Indonesian Air Force

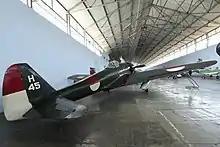
Captured Nakajima Ki-43 Oscar used by the Indonesians in the War of Independence. Note the early roundel and full fin flash.

After the Japanese announced their surrender at the end of WWII, Indonesian nationalist leader Sukarno declared Indonesian Independence on 17 August 1945. Several days later, the Indonesian People's Security Bureau (Badan Keamanan Rakyat) was formed to undertake security duties. The Air Division of this force was also formed, using ex-Japanese planes scattered everywhere, especially in the island of Java, including Bugis Air Base in Malang (Established on 18 September 1945). The most numerous of these aeroplanes were the Yokosuka K5Y1 Willow (Cureng) trainers, which were hastily used to train newly recruited cadets. At the time of the founding, there was only one Indonesian holding a multi-engine pilot license from the pre-war Dutch Flying School, Flying Officer Agustinus Adisucipto (but did not have an opportunity to fly during the 3.5-year Japanese occupation). He was assisted by a few Japanese pilots who decided to stay in the newly born country. The new roundel was created simply by painting white on the lower part of the Japanese Hinomaru, reflecting the red and white of the Indonesian flag. The People's Security Bureau was then, in October, re-organized to form the nascent formal armed forces. This marked the birth of the Indonesian Air Force on 9 April 1946. However, tensions rose as the Dutch tried to re-claim their former colony and launched an assault on 21 July 1947, destroying most of the planes on the ground. Some planes survived though and were hidden in remote bases.